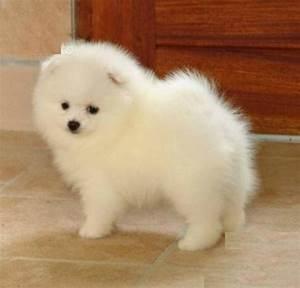
dog